Megalolamna

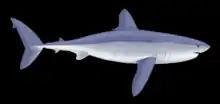
Hypothetical life restoration

The morphology of "Megalolamna" being completely unknown with the exception of its teeth, the measurements of the latter are used by Shimada "et al." (2016) with those of several other lamniform sharks in order to calculate an overall estimate of its length. An expanded range gives a size ranging from long. This range of estimates is nevertheless considered highly exaggerated given that it is based on the common thresher shark, a shark whose tail is as long as its own body and has comparatively smaller teeth. A second, smaller range gives between , calculating an average length of for the largest known specimen, which is a similar size to a typical great white shark.